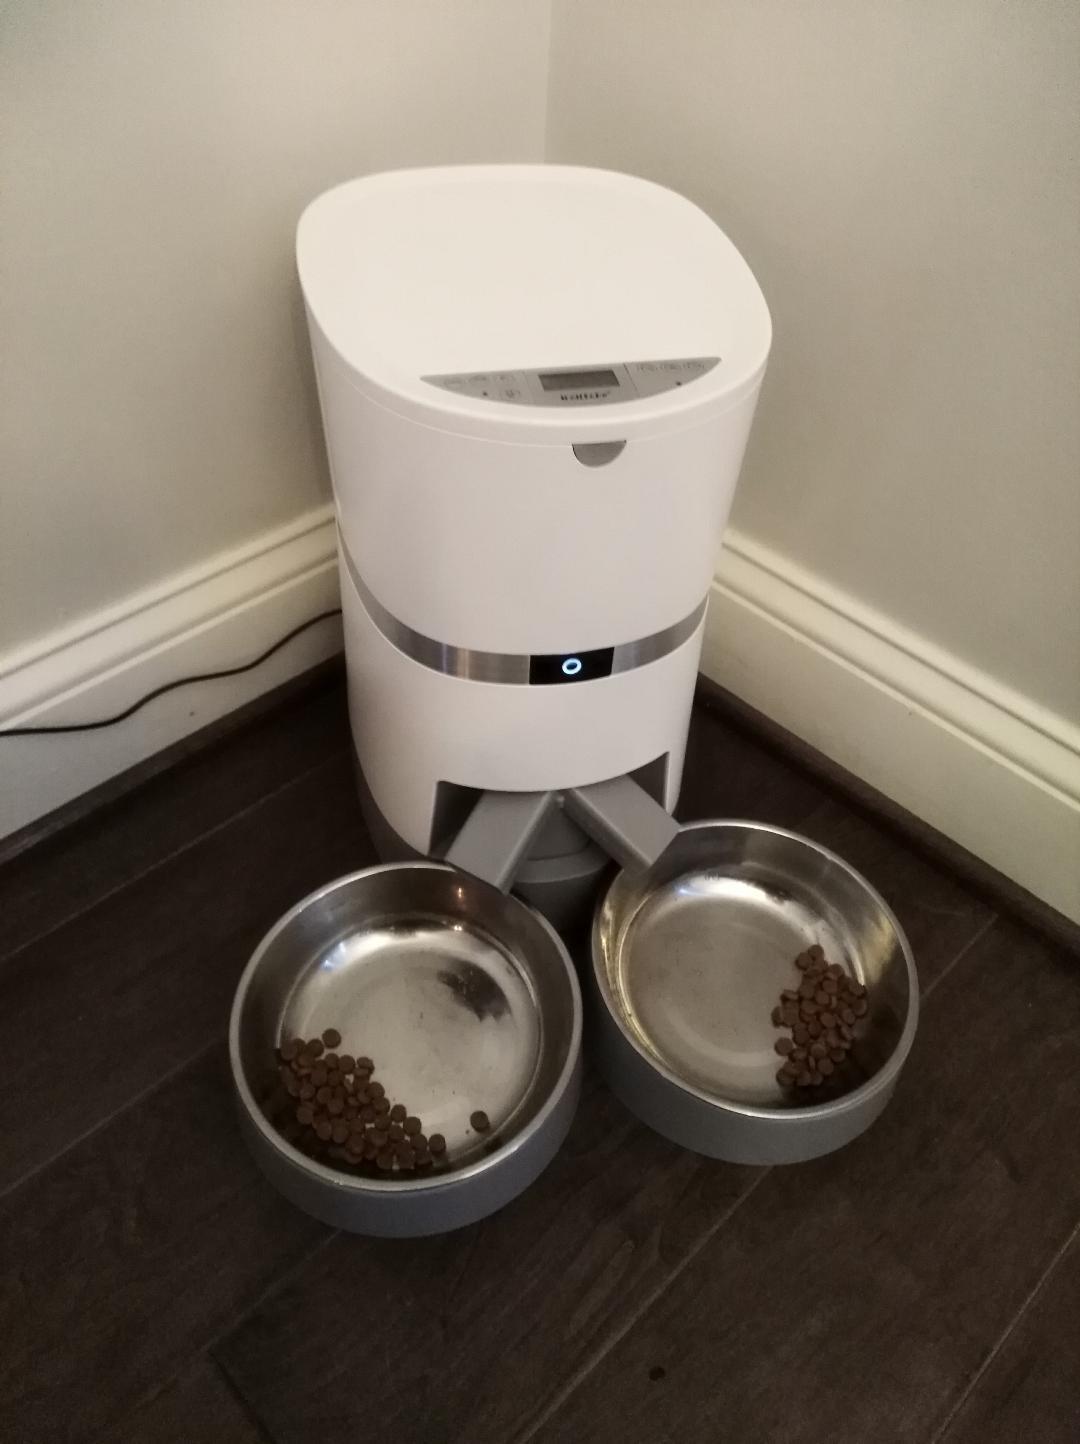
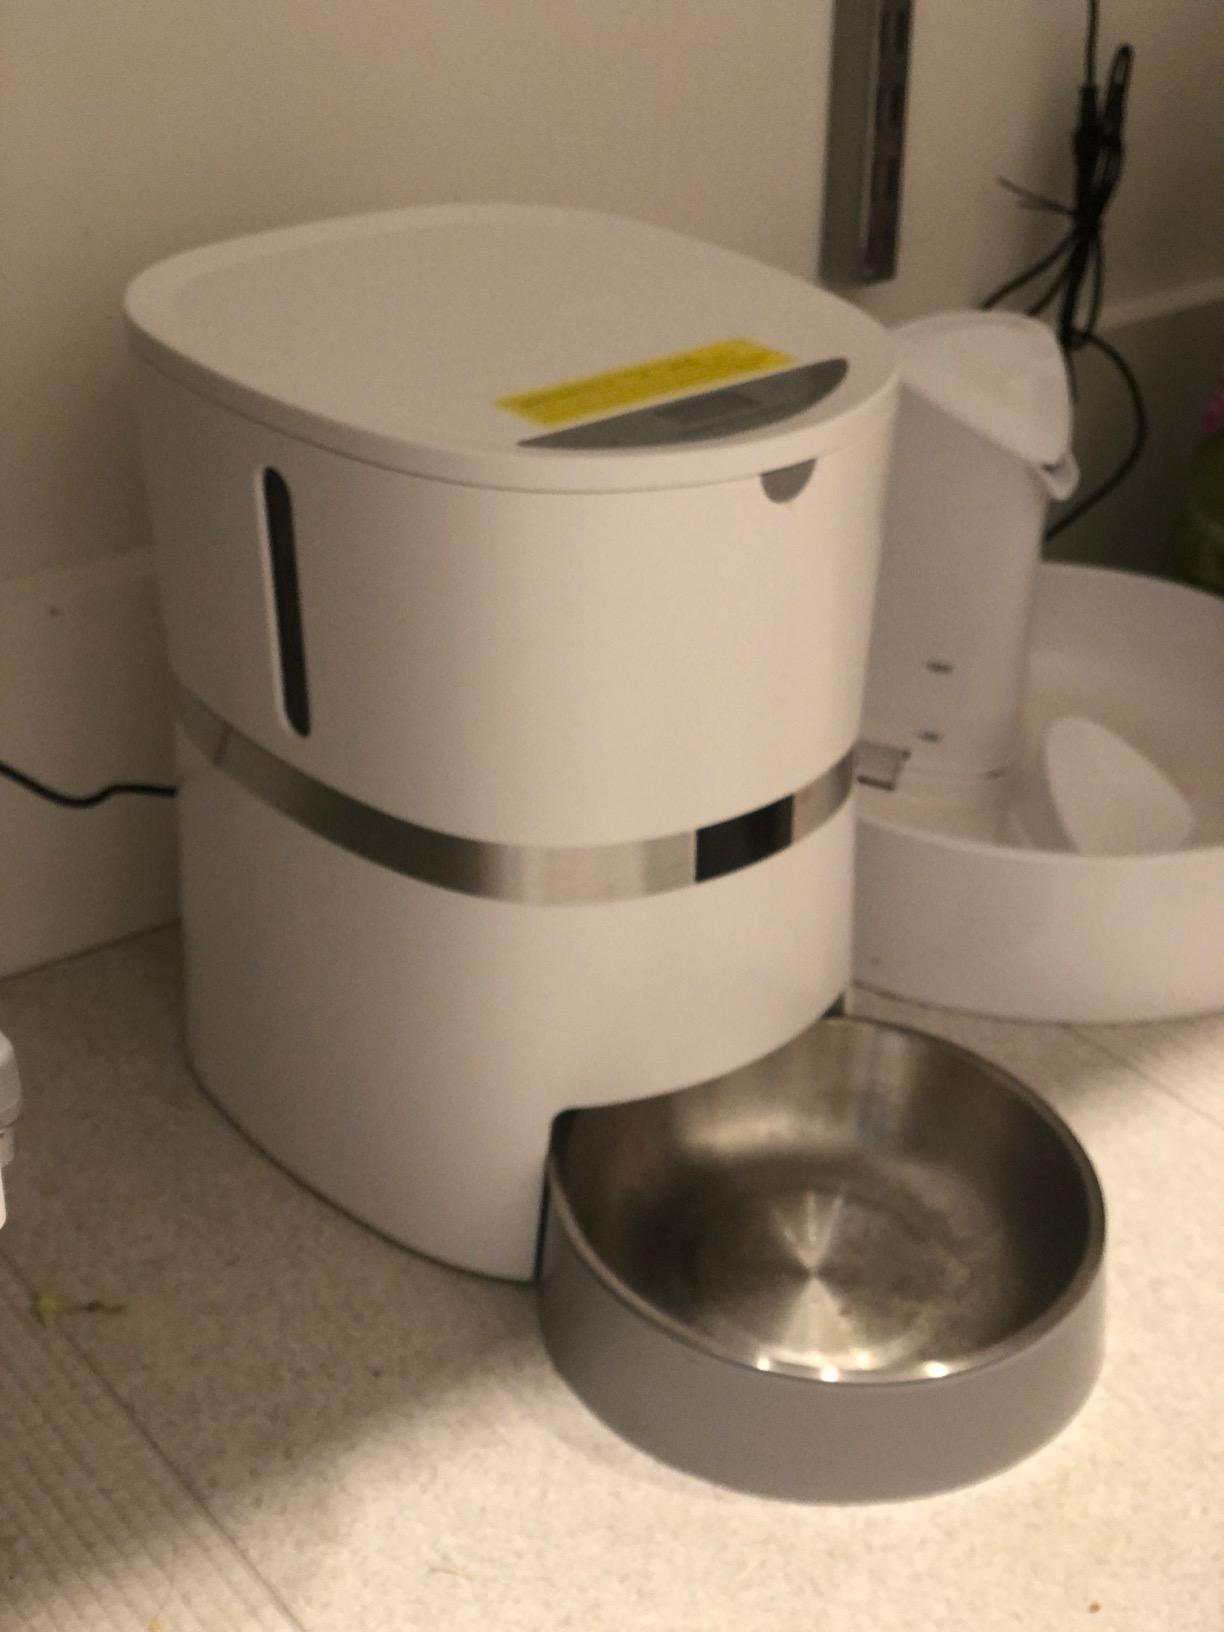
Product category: items_feeder
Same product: no